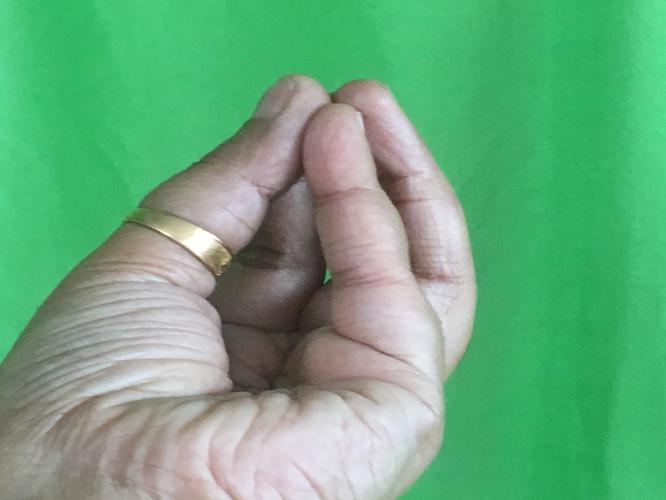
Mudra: Mukulam
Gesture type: single_hand